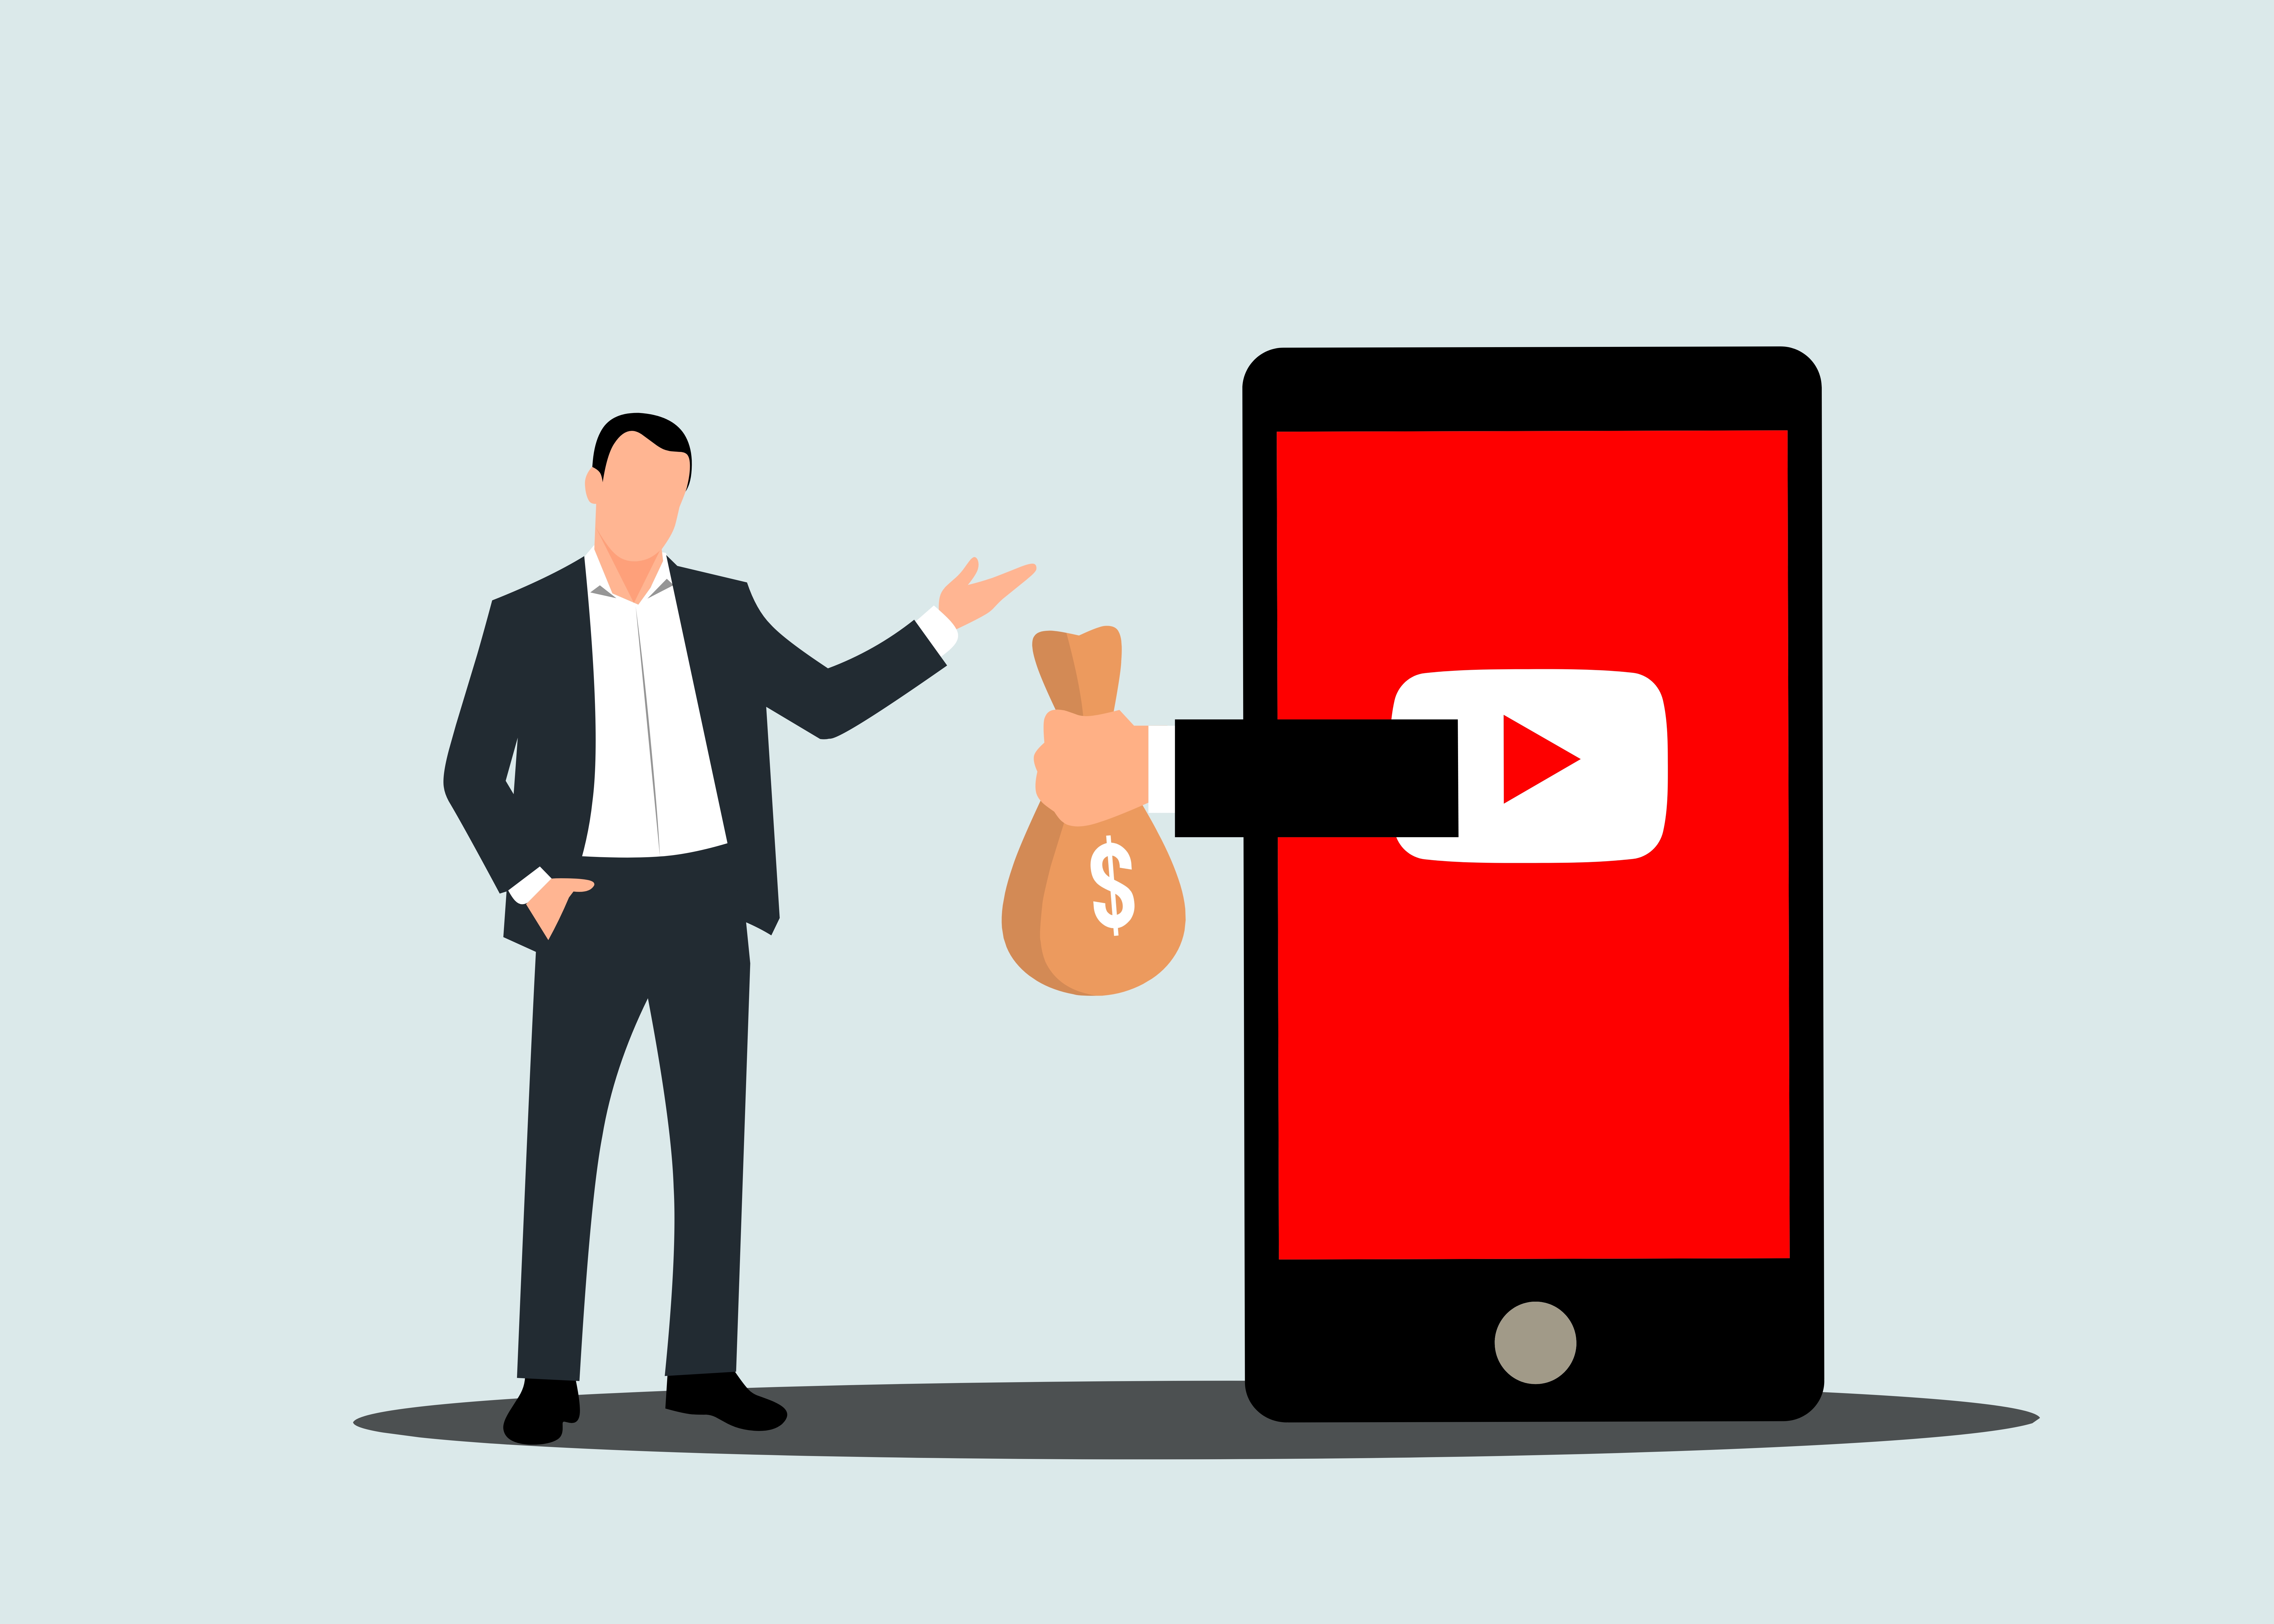
youtube, monetization, subscription, passive income, earning, money, online, entertainment, business, fees, software, advertising, digital marketing, media, profit, channel, youtuber, video streaming, payment, paid, cartoon, gesture, sharing, font, communication device, gadget, suit, portable communications device, electronic device, event, output device, formal wear, graphics, white collar worker, job, logo, brand, display device, conversation, public speaking, illustration, multimedia, art, employment, collaboration, presentation, company, audio equipment, businessperson